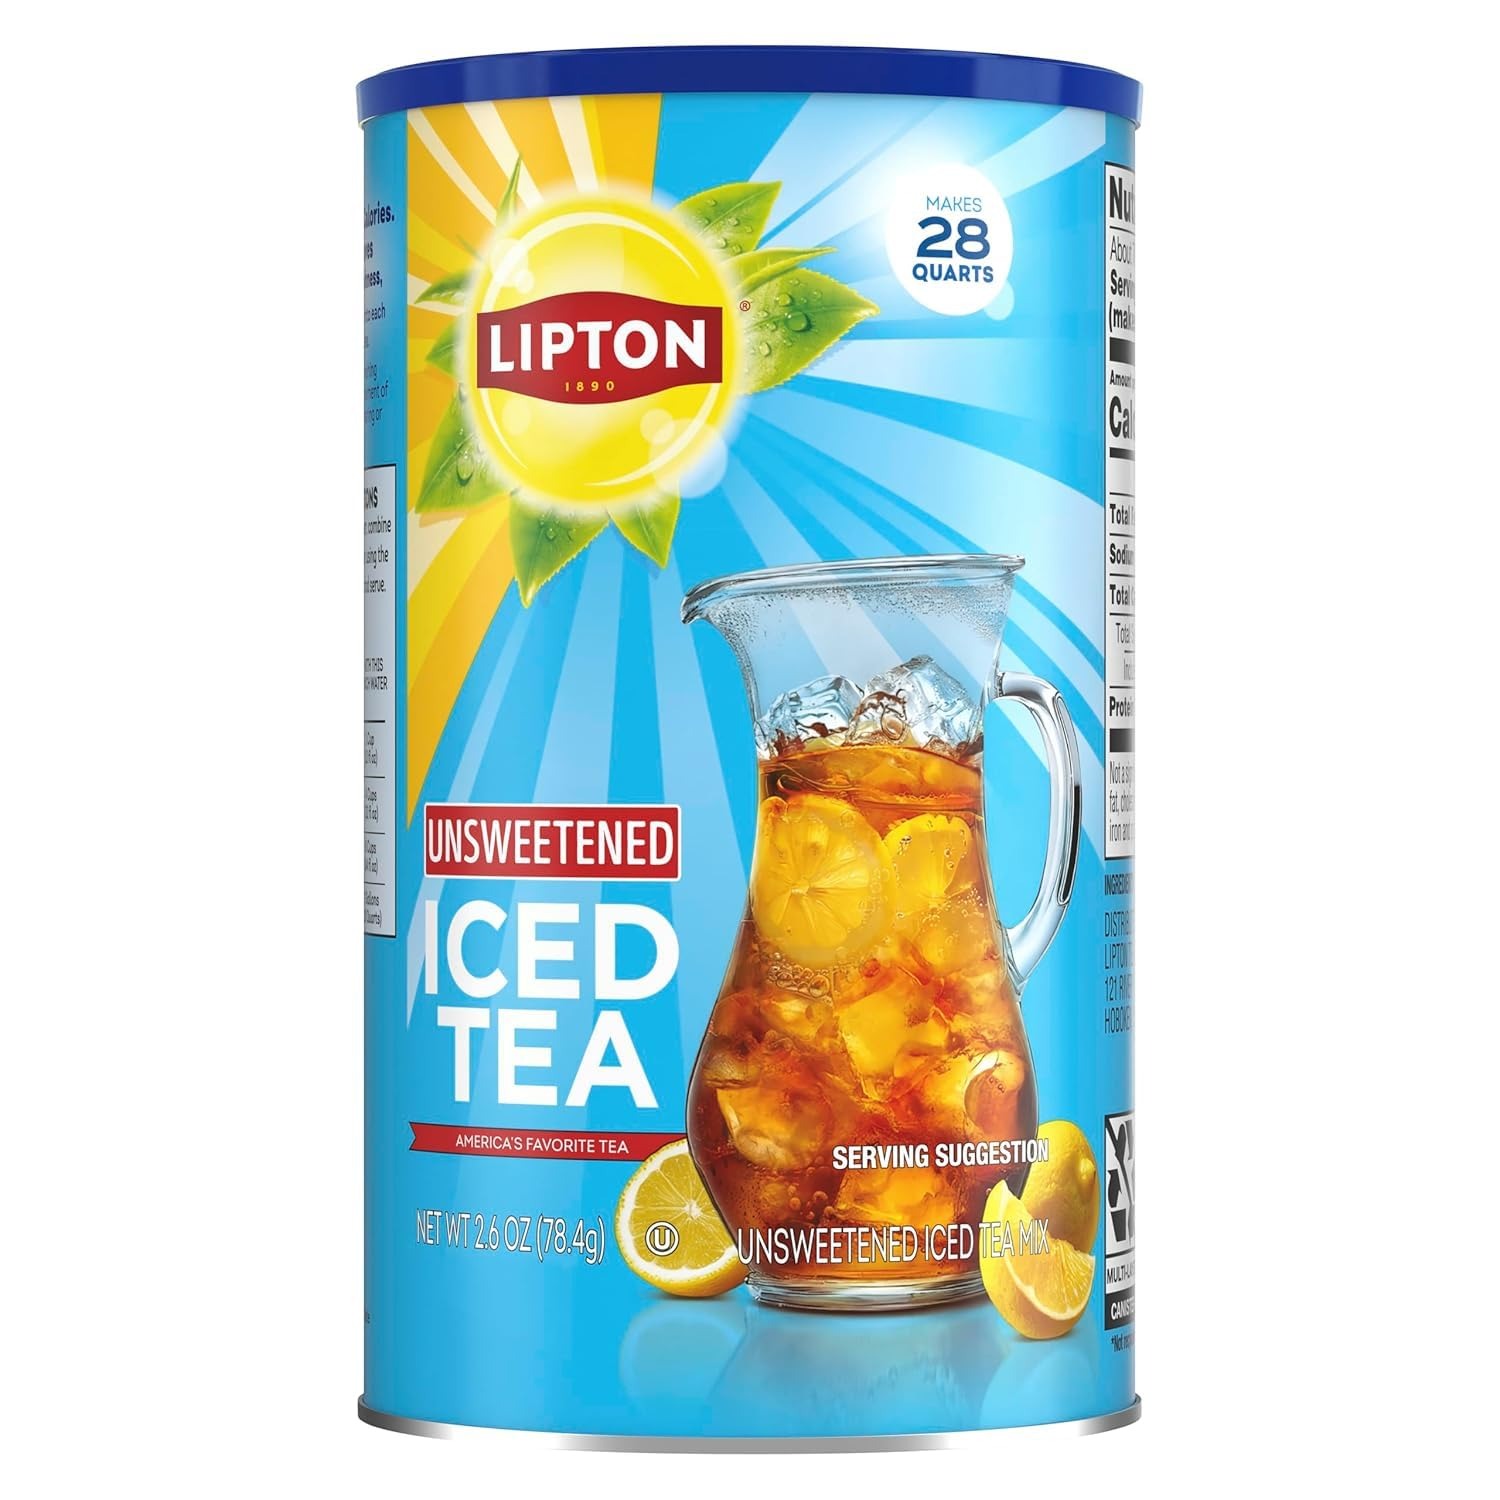
Item Name: Lipton Unsweetened Iced Tea, Mix, 3 Oz
Bullet Point 1: Iced tea mix made from real tea leaves no added sweeteners, preservatives, or colors
Bullet Point 2: Tasty and refreshing Lipton black iced tea Unsweetened is the perfect addition to any meal
Bullet Point 3: Simply add Lipton Iced Tea Mix to water and add ice
Bullet Point 4: Each jar of iced tea mix makes 30 qt of tasty and refreshing unsweetened iced tea (15 2QTs pitchers)
Bullet Point 5: Easy and refreshing iced tea free of sugar or sweeteners
Value: 3.0
Unit: Ounce

Price: 3.04